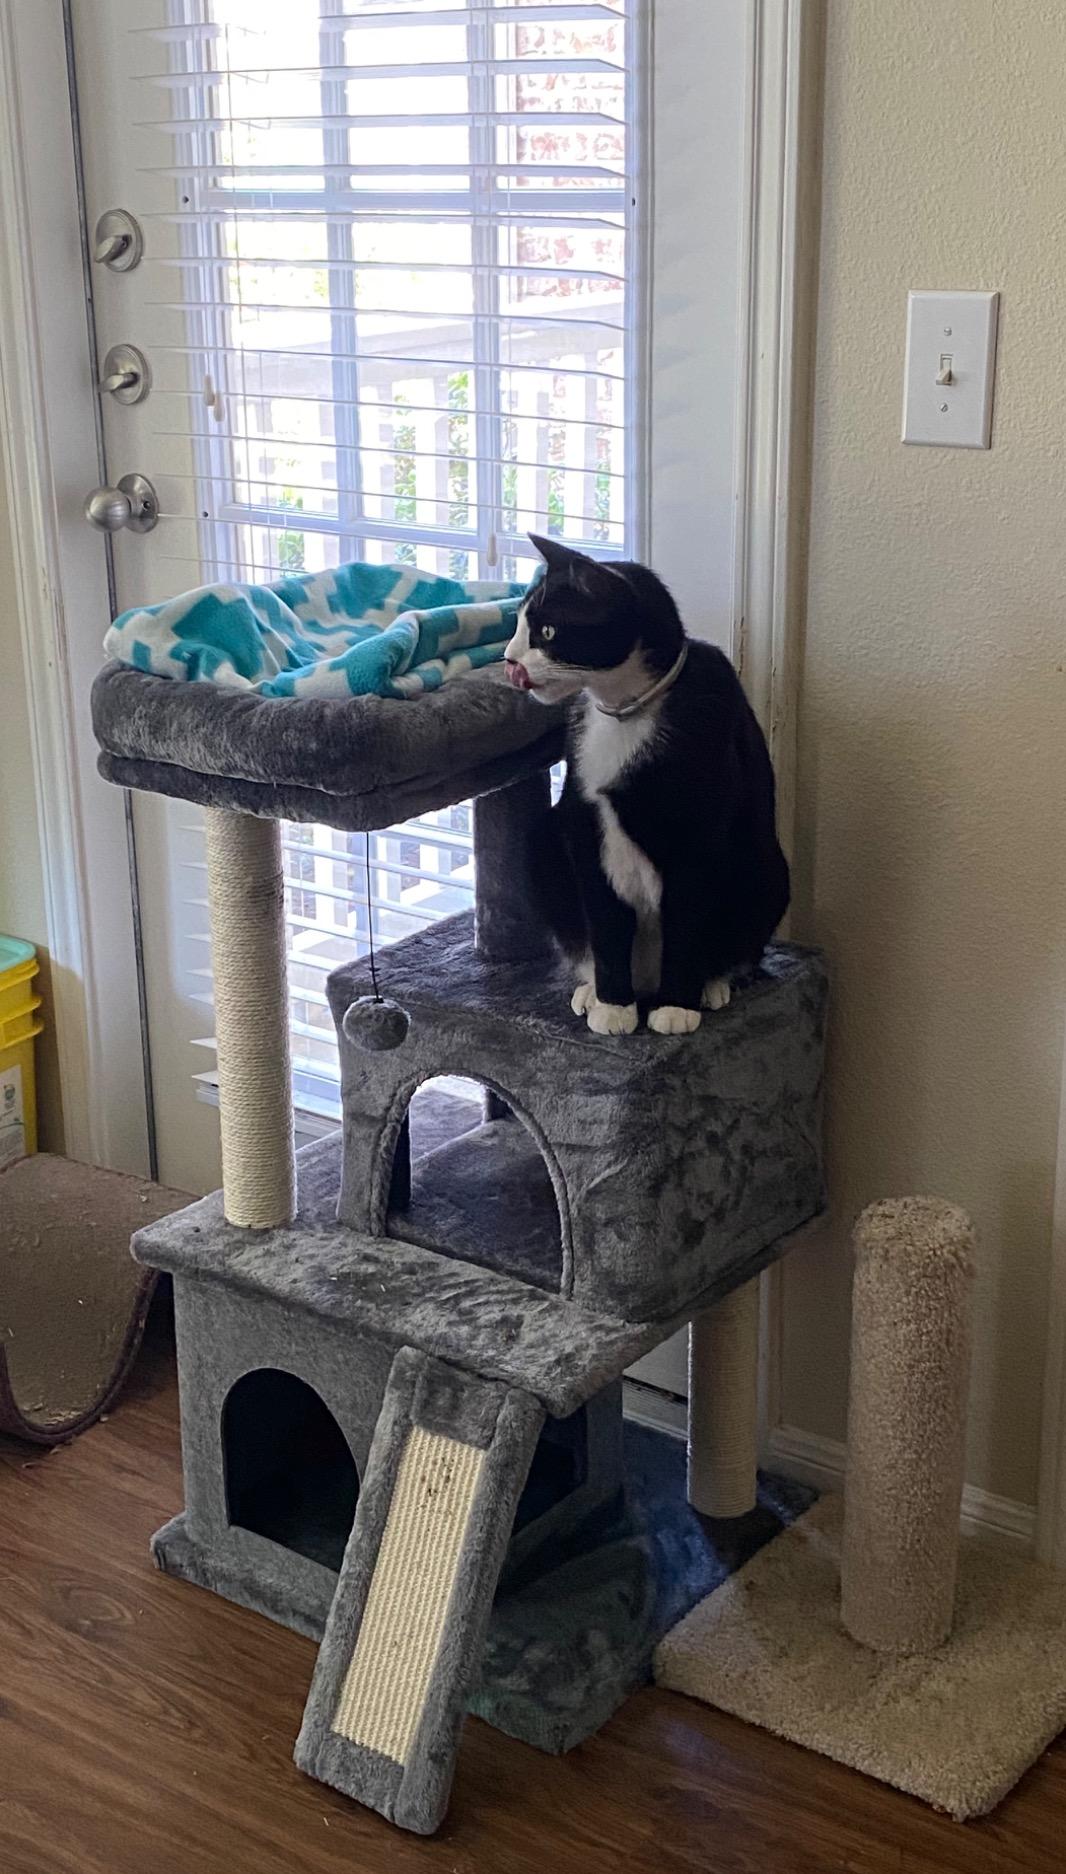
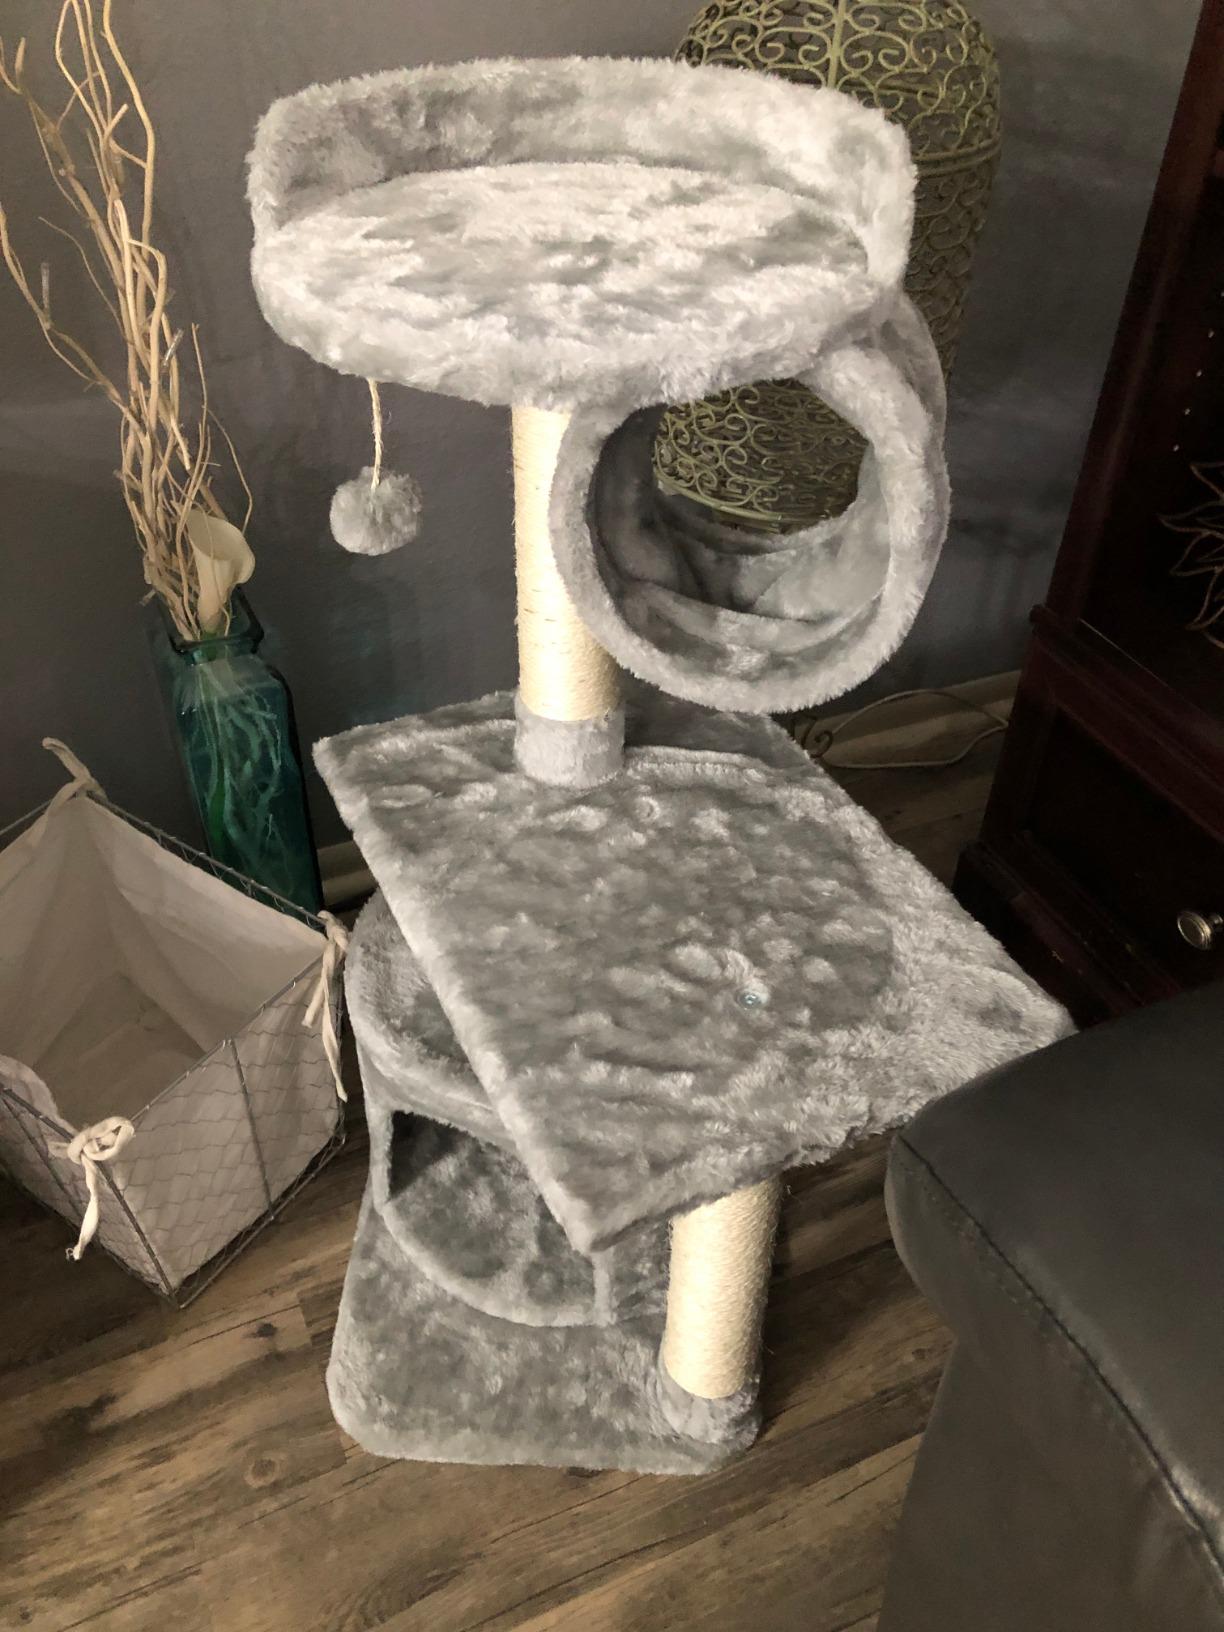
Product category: items_cat tree
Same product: no